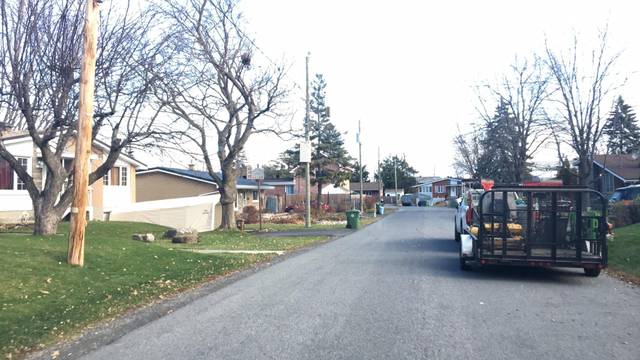
Region: Canada
Coordinates: 45.461, -73.87